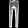
Label: Trouser